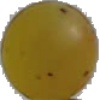
Label: Grape White 3